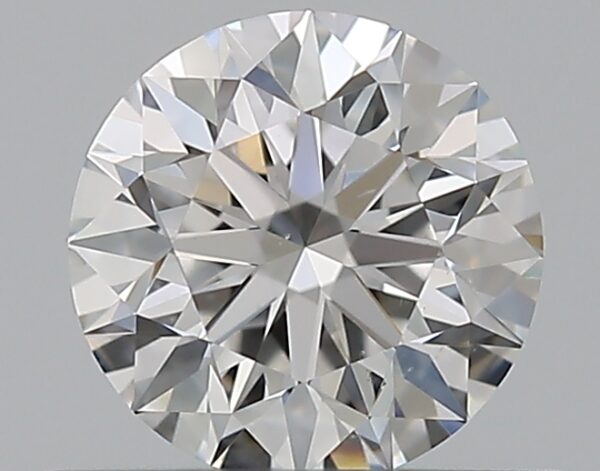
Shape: round
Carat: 0.5
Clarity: VS2
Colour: E
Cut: EX
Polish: EX
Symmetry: EX
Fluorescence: N
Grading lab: GIA
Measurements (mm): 5.01 x 5.05 x 3.18